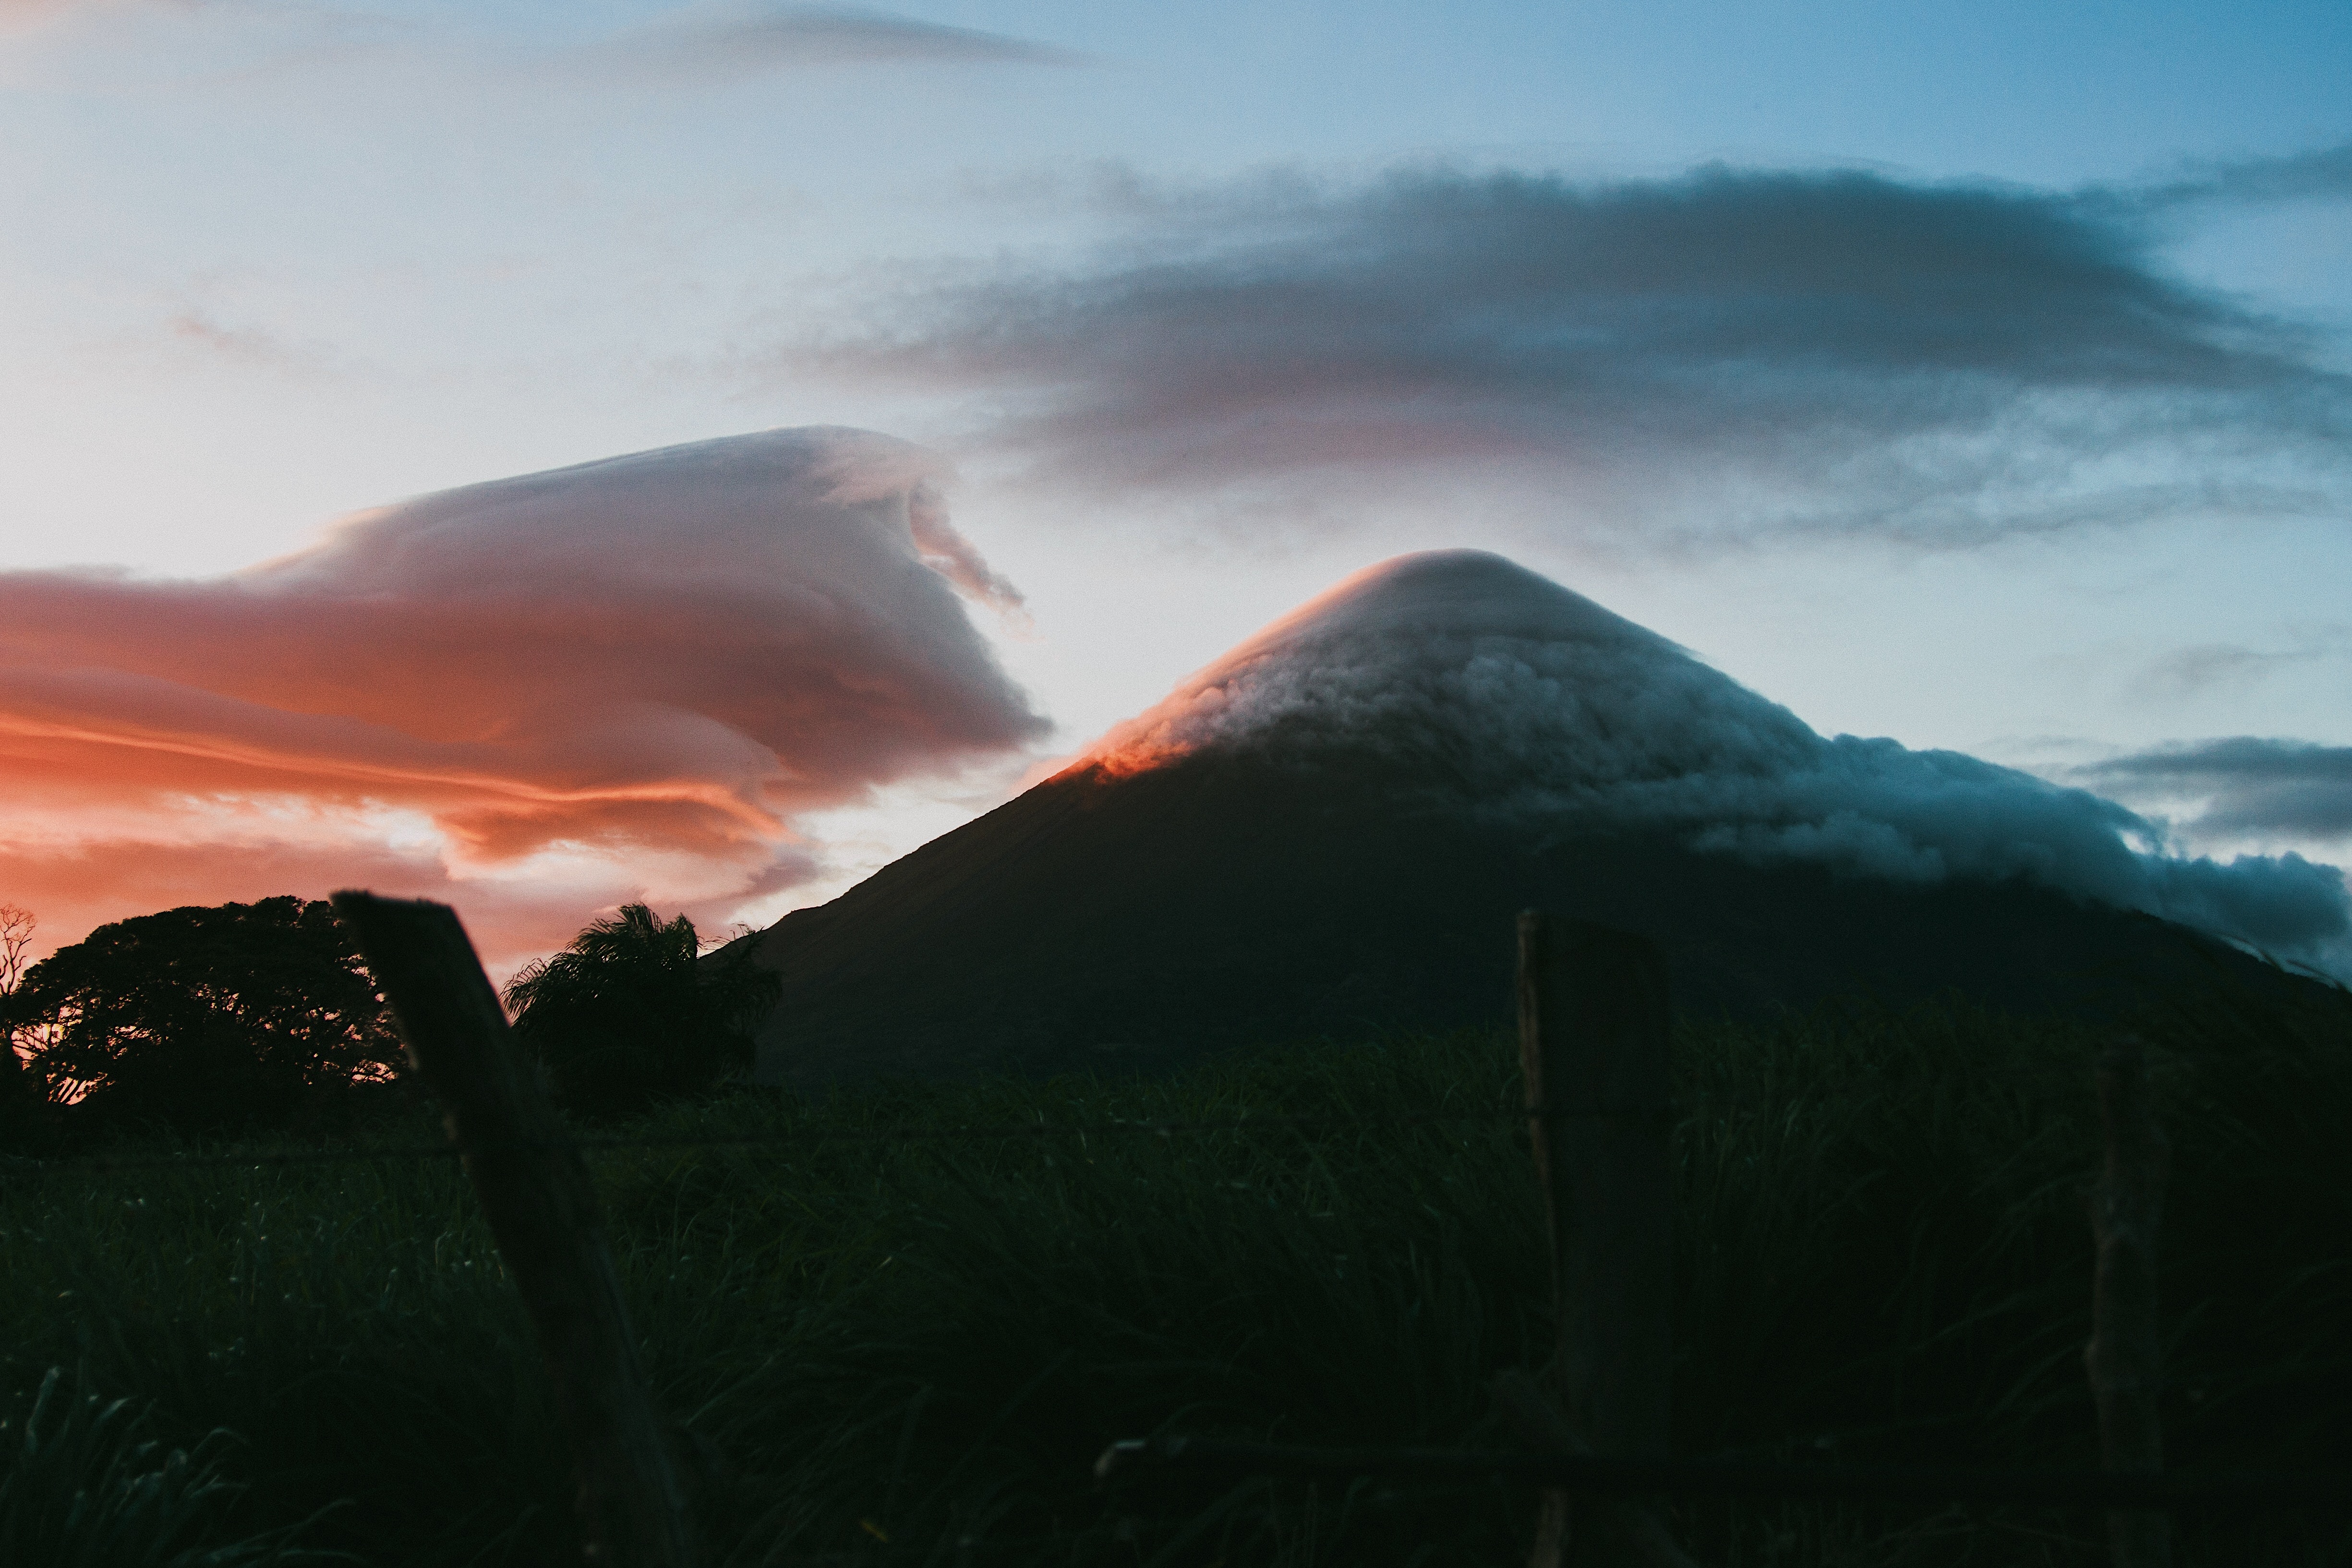
landscape, horizon, mountain, cloud, sky, sunrise, sunset, sunlight, morning, hill, dawn, atmosphere, mountain range, dusk, evening, volcano, highland, ridge, summit, fell, afterglow, phenomenon, stratovolcano, meteorological phenomenon, mountainous landforms, geological phenomenon, volcanic landform, shield volcano, types of volcanic eruptions, mount scenery